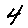
Label: 4